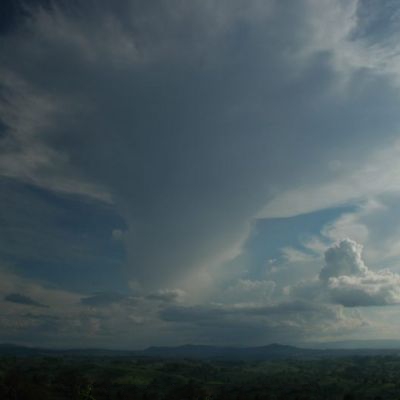
Cloud type: Cumulonimbus (Cb)